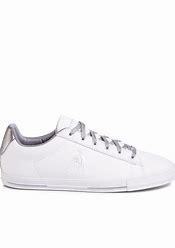
Brand: Le
Model: Coq Sportif 100